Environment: real
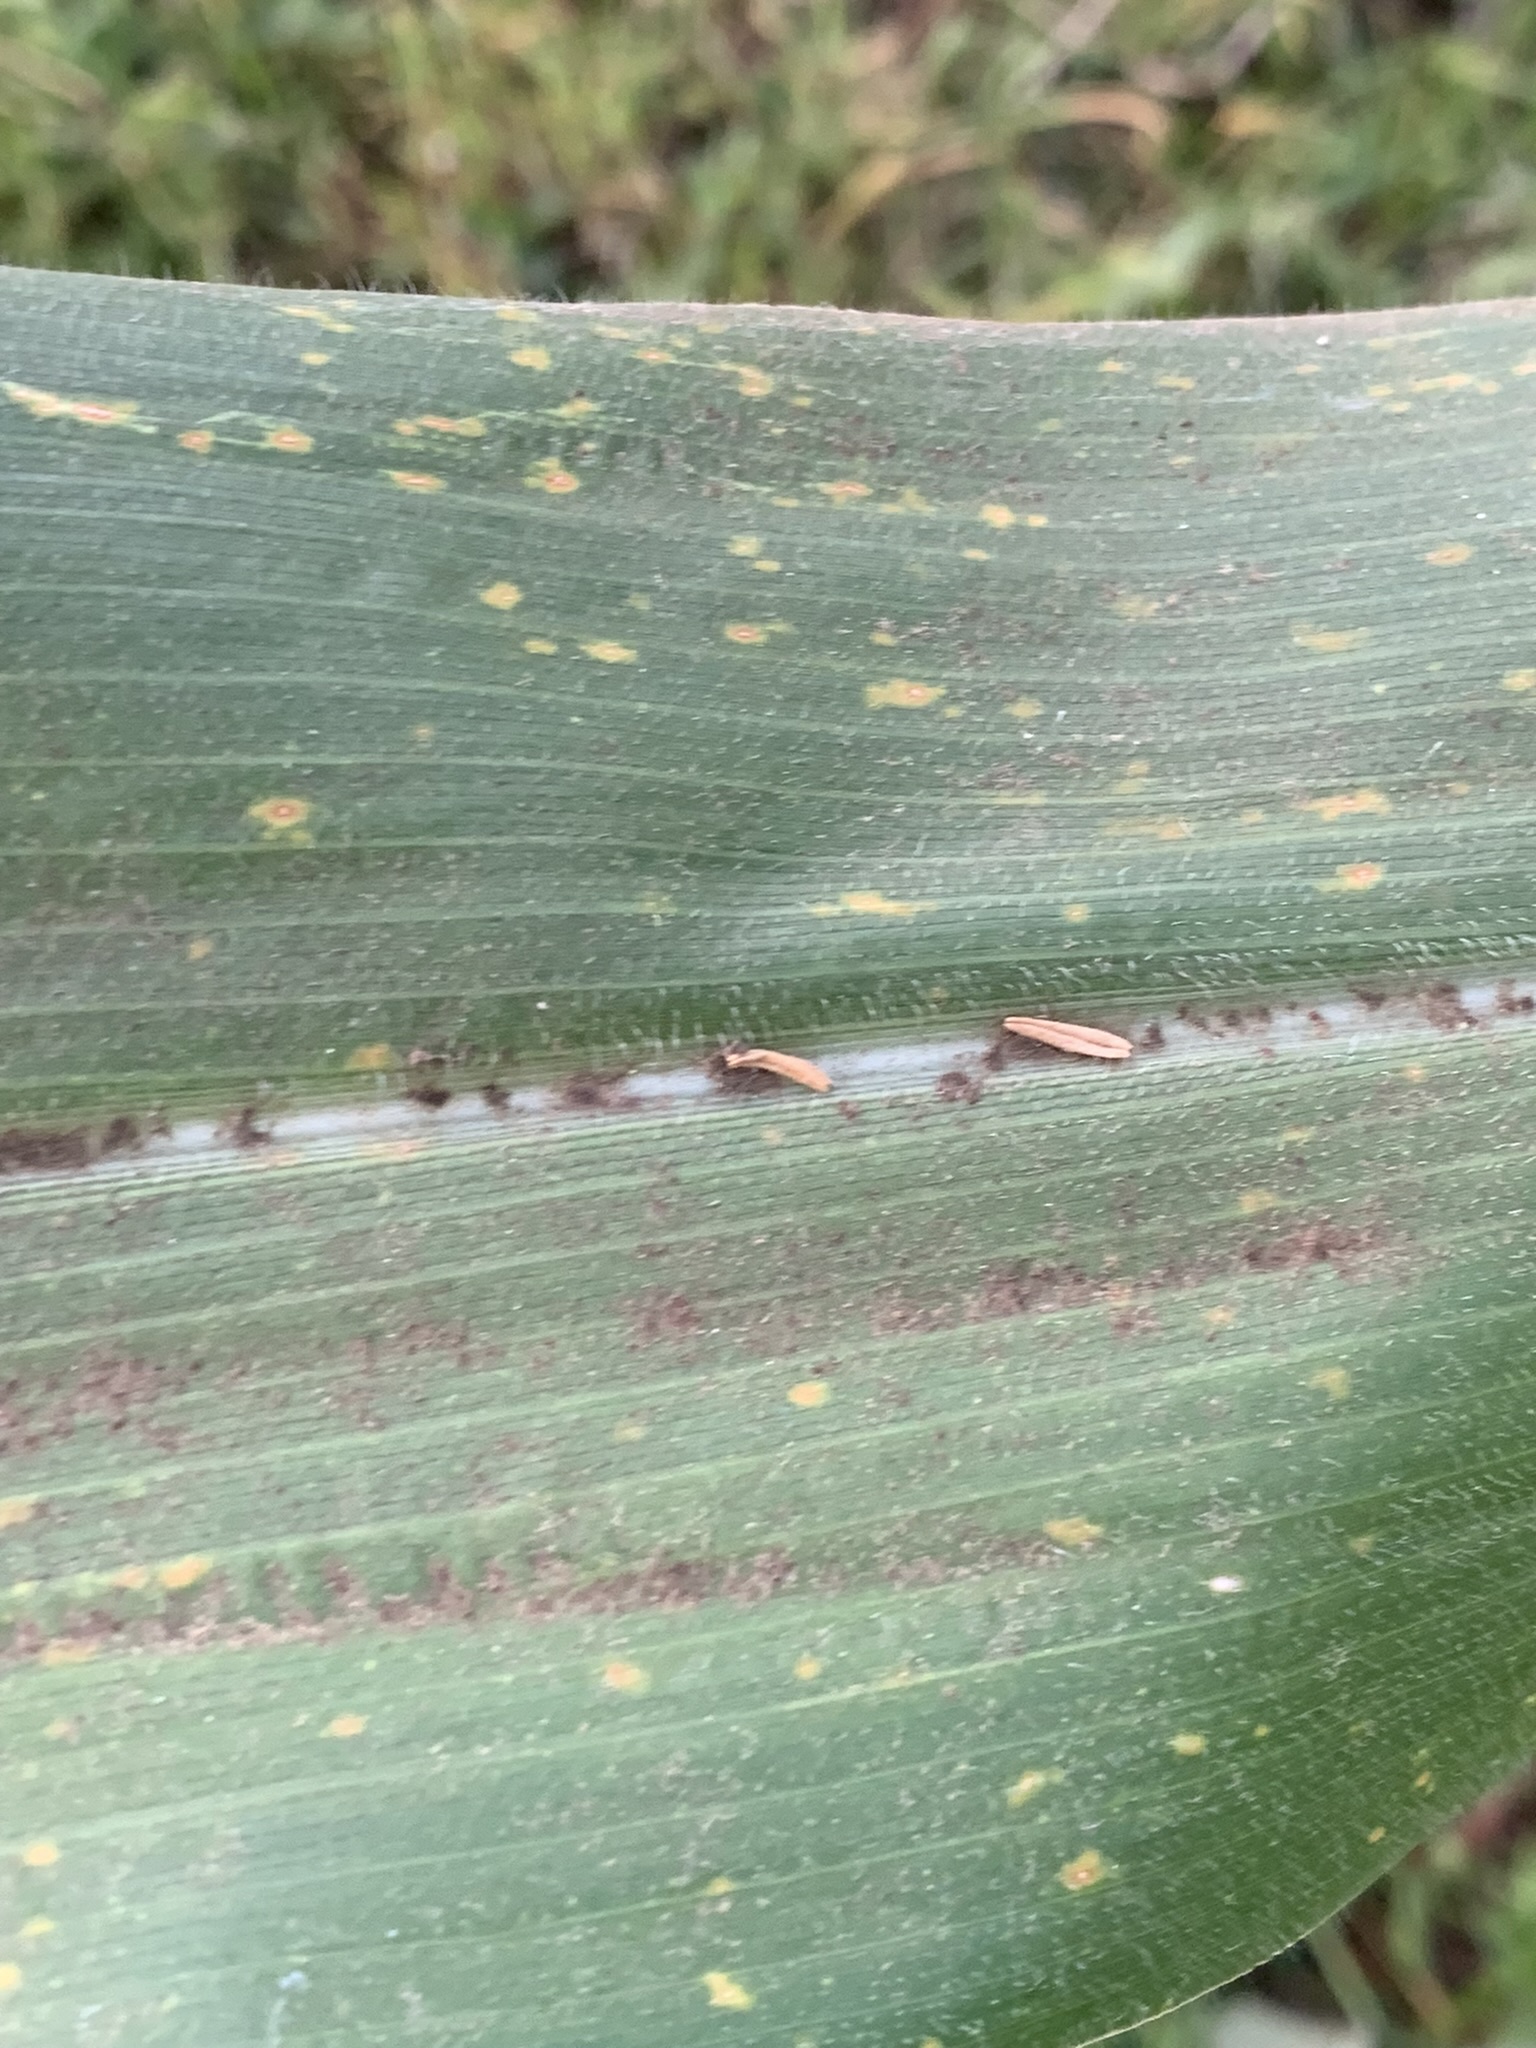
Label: lethal_necrosis